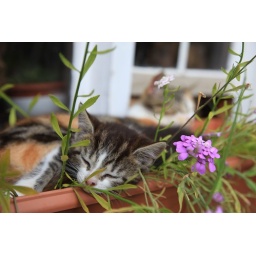
kitten asleep in a window box